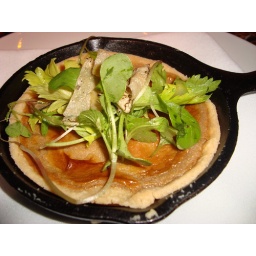
foie gras chestnut pie with tiger mountain asian pears, celery, burgundy black truffles by drew belline/floataway cafe